Bailey Bridge (Walton on Trent)

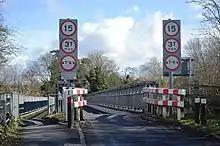
Western approach

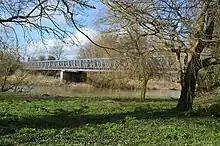
View of the southern elevation from the east bank of the Trent

The Bailey Bridge (also known as Walton Bridge) is a crossing of the River Trent at Walton-on-Trent on the border of Derbyshire and Staffordshire in England. The bridge is only one lane wide with access controlled by a tidal flow system controlled by signals at either end of the bridge. A separate footbridge is attached to the northern side of the structure.